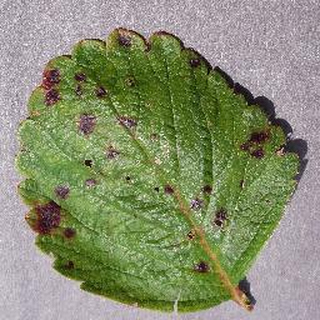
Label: strawberry_leaf_scorch